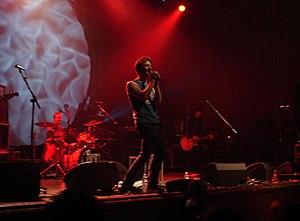
Chesney Hawkes
Chesney Hawkes på scenen i 2008
Chesney Lee Hawkes er en engelsk sanger.